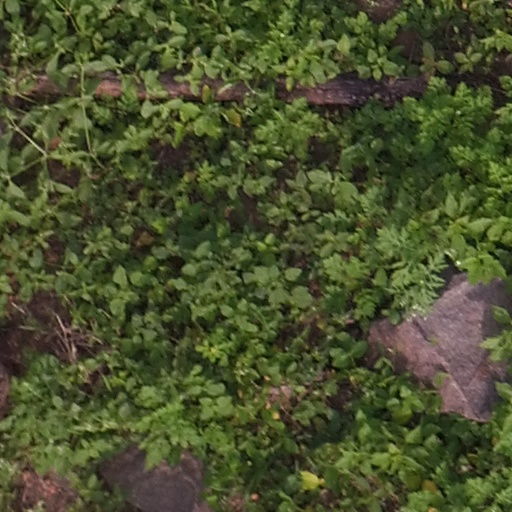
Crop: maize; corn